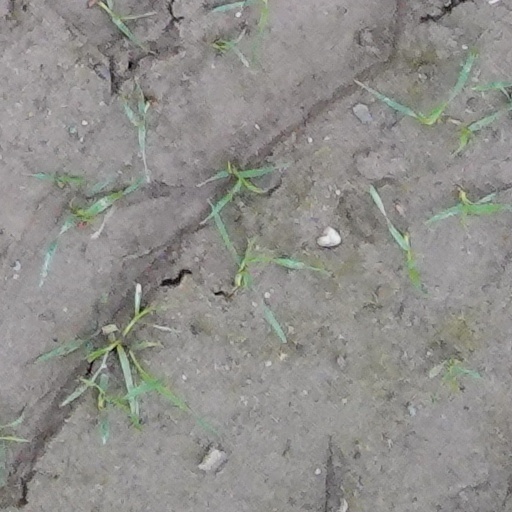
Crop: wheat